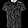
Label: T - shirt / top